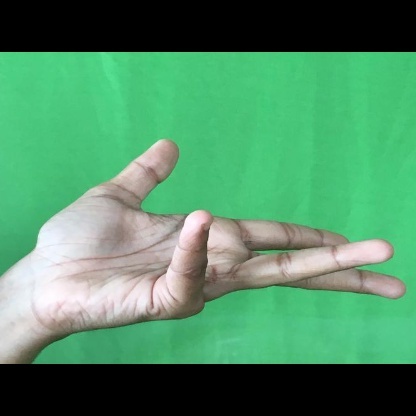
Mudra: Alapadmam